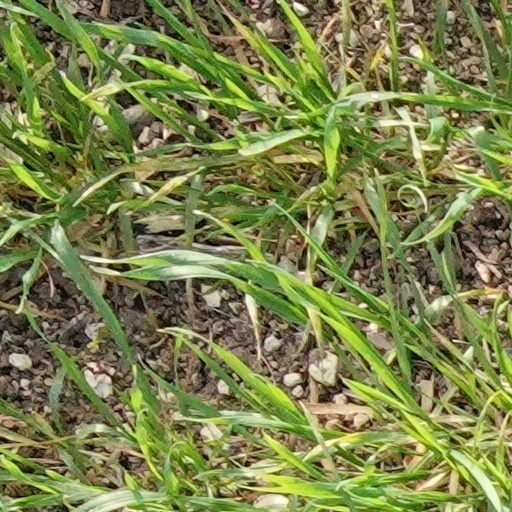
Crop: wheat